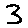
Label: 3